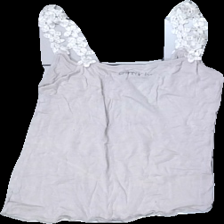
View: back
Type: Top
Category: Ladies
Brand: Missing
Colors: Purple
Material: 100% Cotton
Cut: Loose
Season: All
Holes: Minor
Damage: hole
Damage location: middle center
Price range: <50
Recommended usage: Recycle
Description: Pink top with lace straps